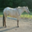
Label: horse